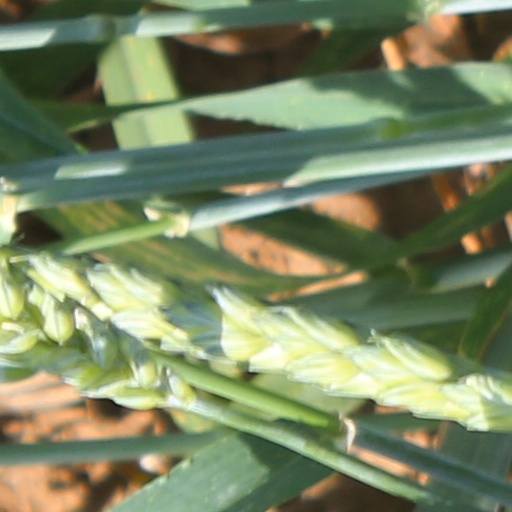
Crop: wheat